Tumulus

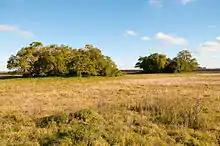
"Cerritos" in Rocha, Uruguay

Burial mounds were in use from the Stone Age until the 11th century in Scandinavia and figure heavily in Norse paganism. In their original state they usually appear as small, man-made hillocks, though many examples have been damaged by ploughing or plundering so that little visible evidence remains.